Battle of Shanghai

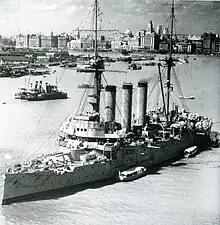
The Japanese flagship Izumo moored in the Huangpu, before the Bund.

Around 9 am on August 13, the Chinese Peace Preservation Corps exchanged small arms fire with Japanese troops in the Zhabei, Wusong, and Jiangwan districts of Shanghai. At about 3 pm the Japanese army crossed over the Bazi Bridge (八字橋) in Zhabei and attacked various centers in the city. The 88th Division retaliated with mortar attacks. Sporadic shooting continued through the day until 4 pm, when Japanese headquarters ordered ships of the Third Fleet stationed in the Yangtze and the Huangpu River to open fire on Chinese positions in the city. Late that night, Chiang Kai-shek ordered Zhang Zhizhong to begin Chinese offensive operations the next day. The next morning the Republic of China Air Force (ROCAF) began bombing various Japanese targets and Chinese ground forces attacked at 3 pm. On the same day, August 14, 1937, the Chinese government issued the Proclamation of Self-Defense and War of Resistance (自衛抗戰聲明書), explaining the government's resolution against Japanese aggression. The Battle of Shanghai had officially begun.